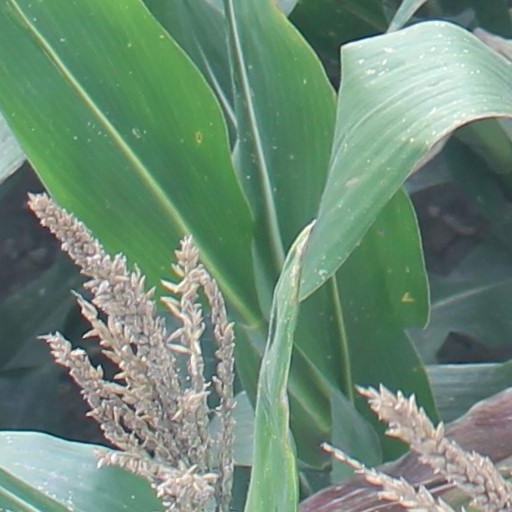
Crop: maize; corn